Schneller Orphanage

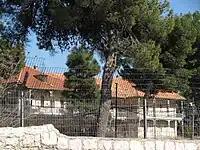
One of the orphanage buildings, behind a high stone wall and protective fencing

By 1903 the educational facility had grown to eight buildings and included the orphanage, the school for the blind, and vocational workshops for youth.